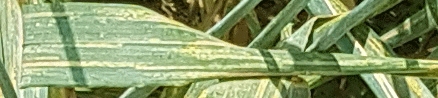
Label: Wheat___Yellow_Rust